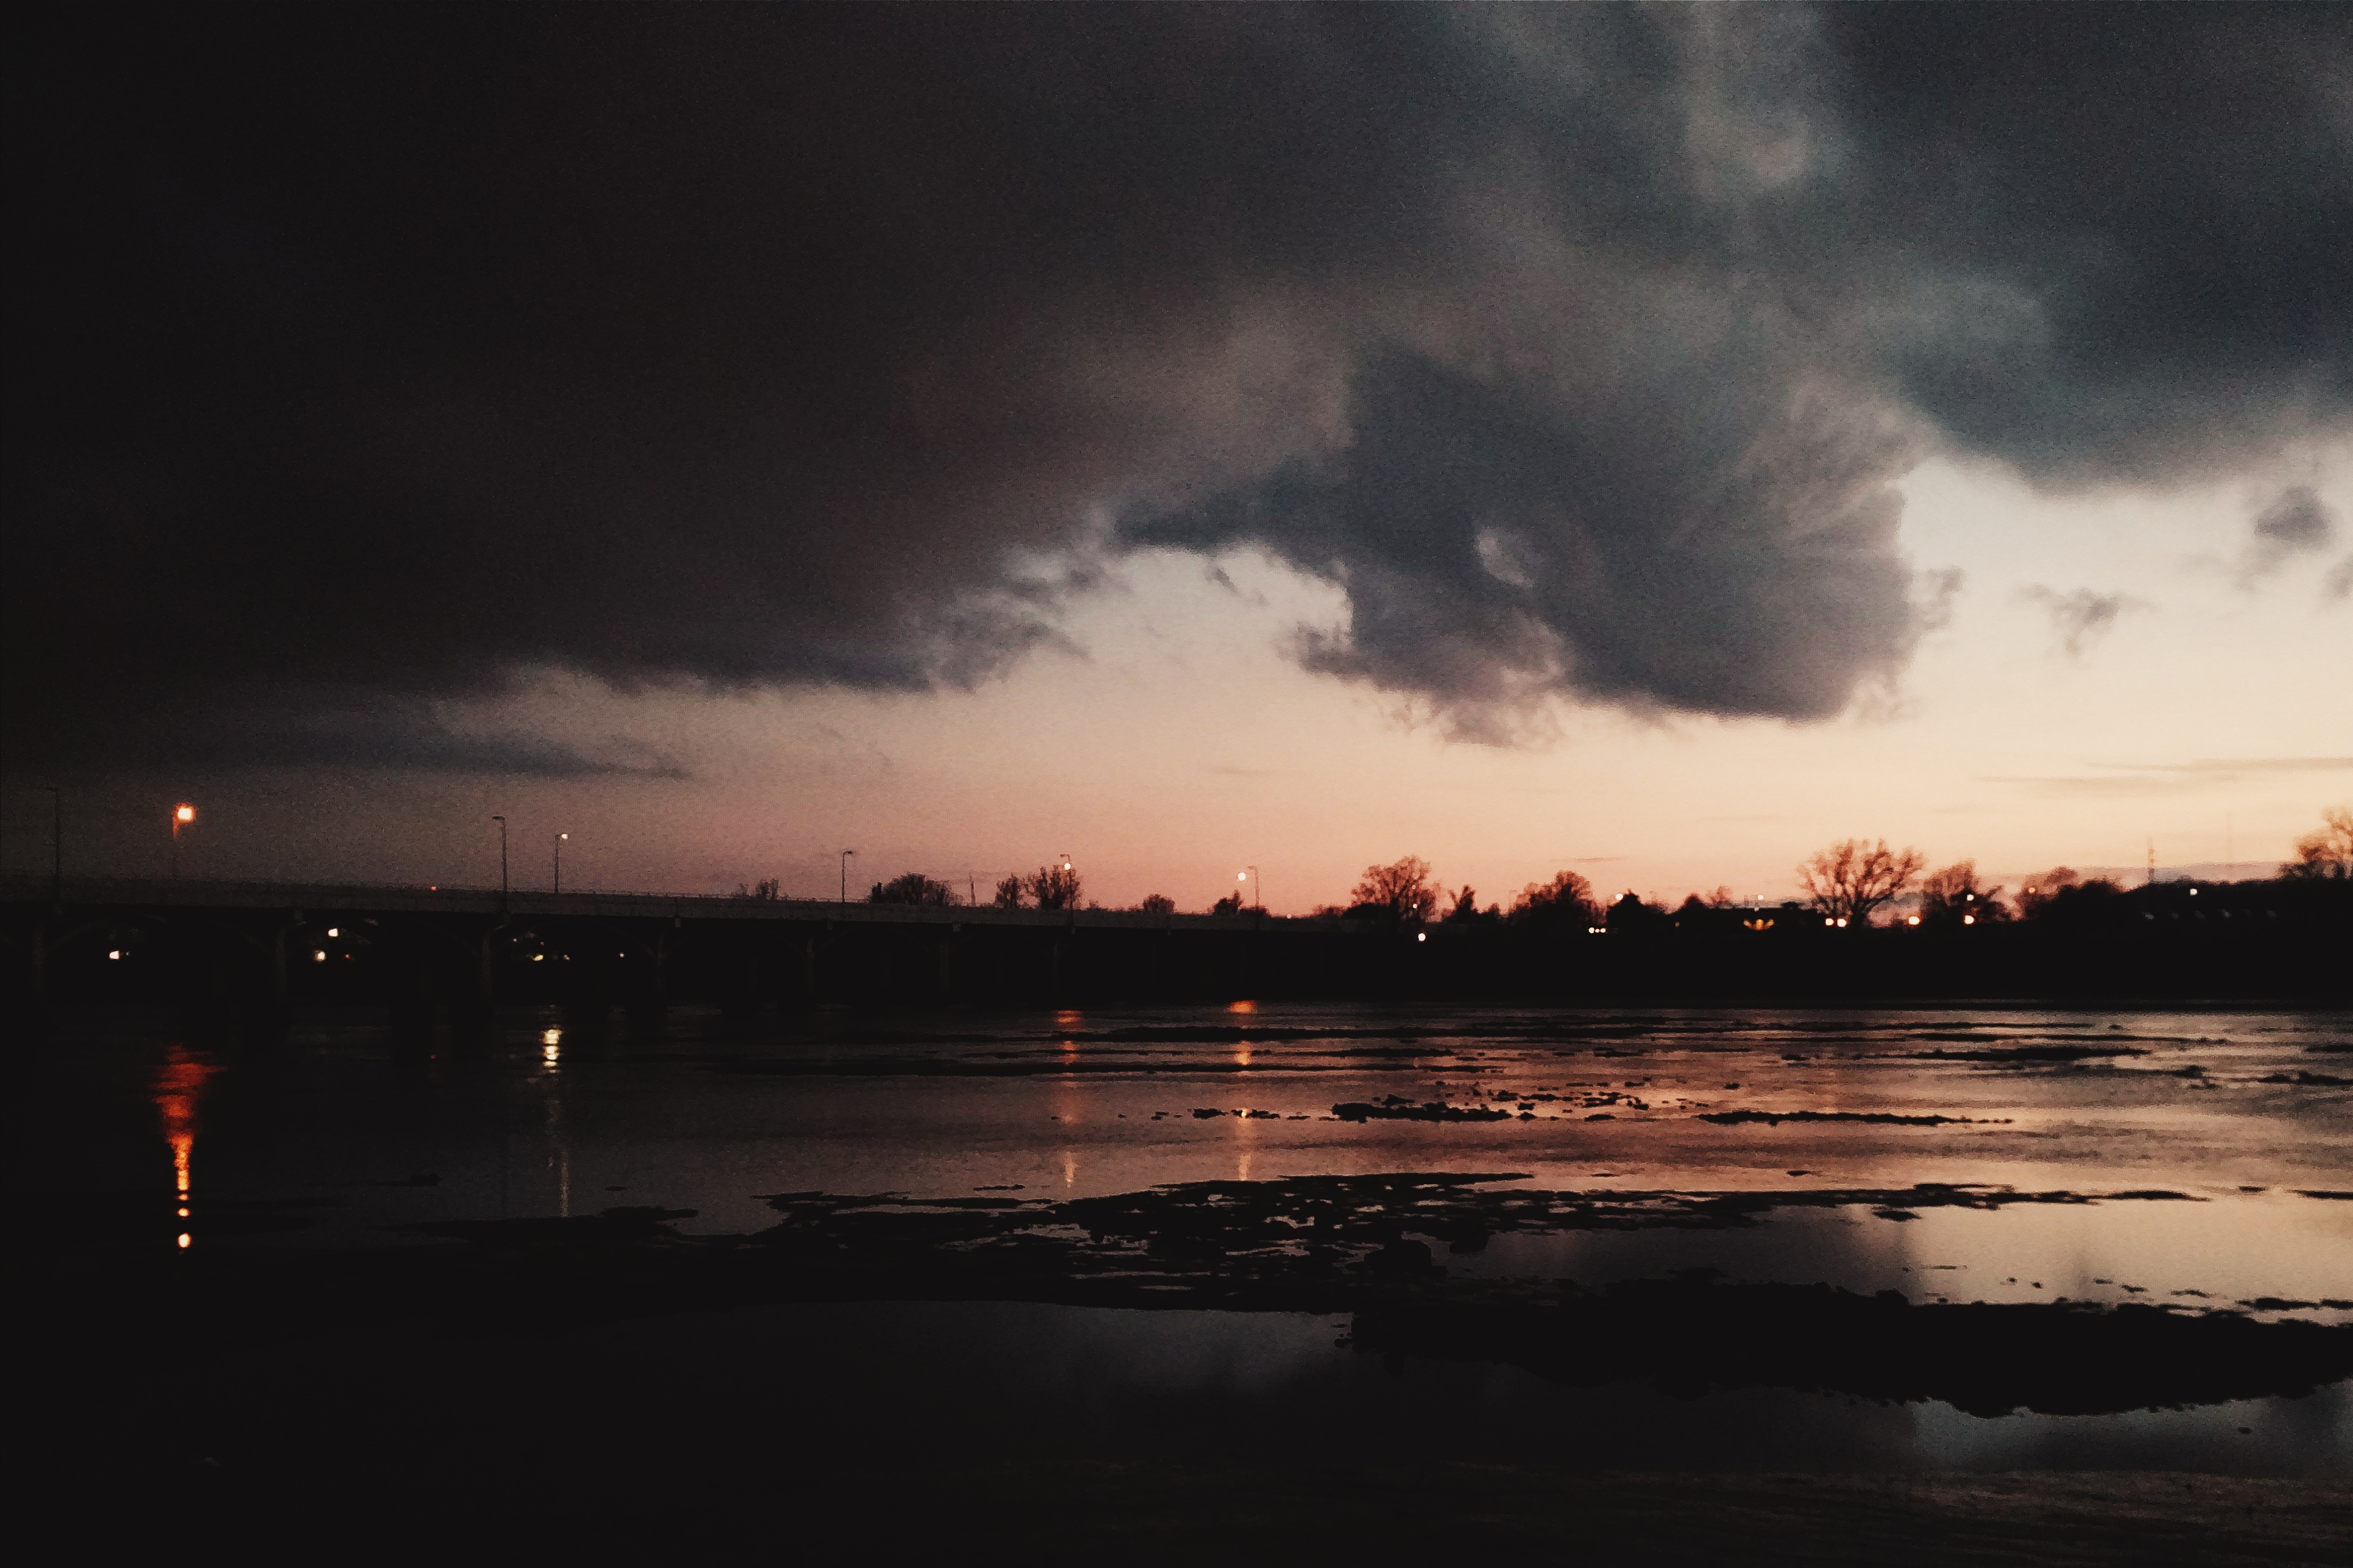
sea, ocean, horizon, cloud, sky, sunrise, sunset, morning, wave, dawn, atmosphere, dusk, evening, reflection, weather, storm, darkness, thunderstorm, atmospheric phenomenon